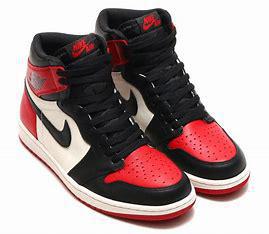
Brand: Jordan
Model: 1 OG